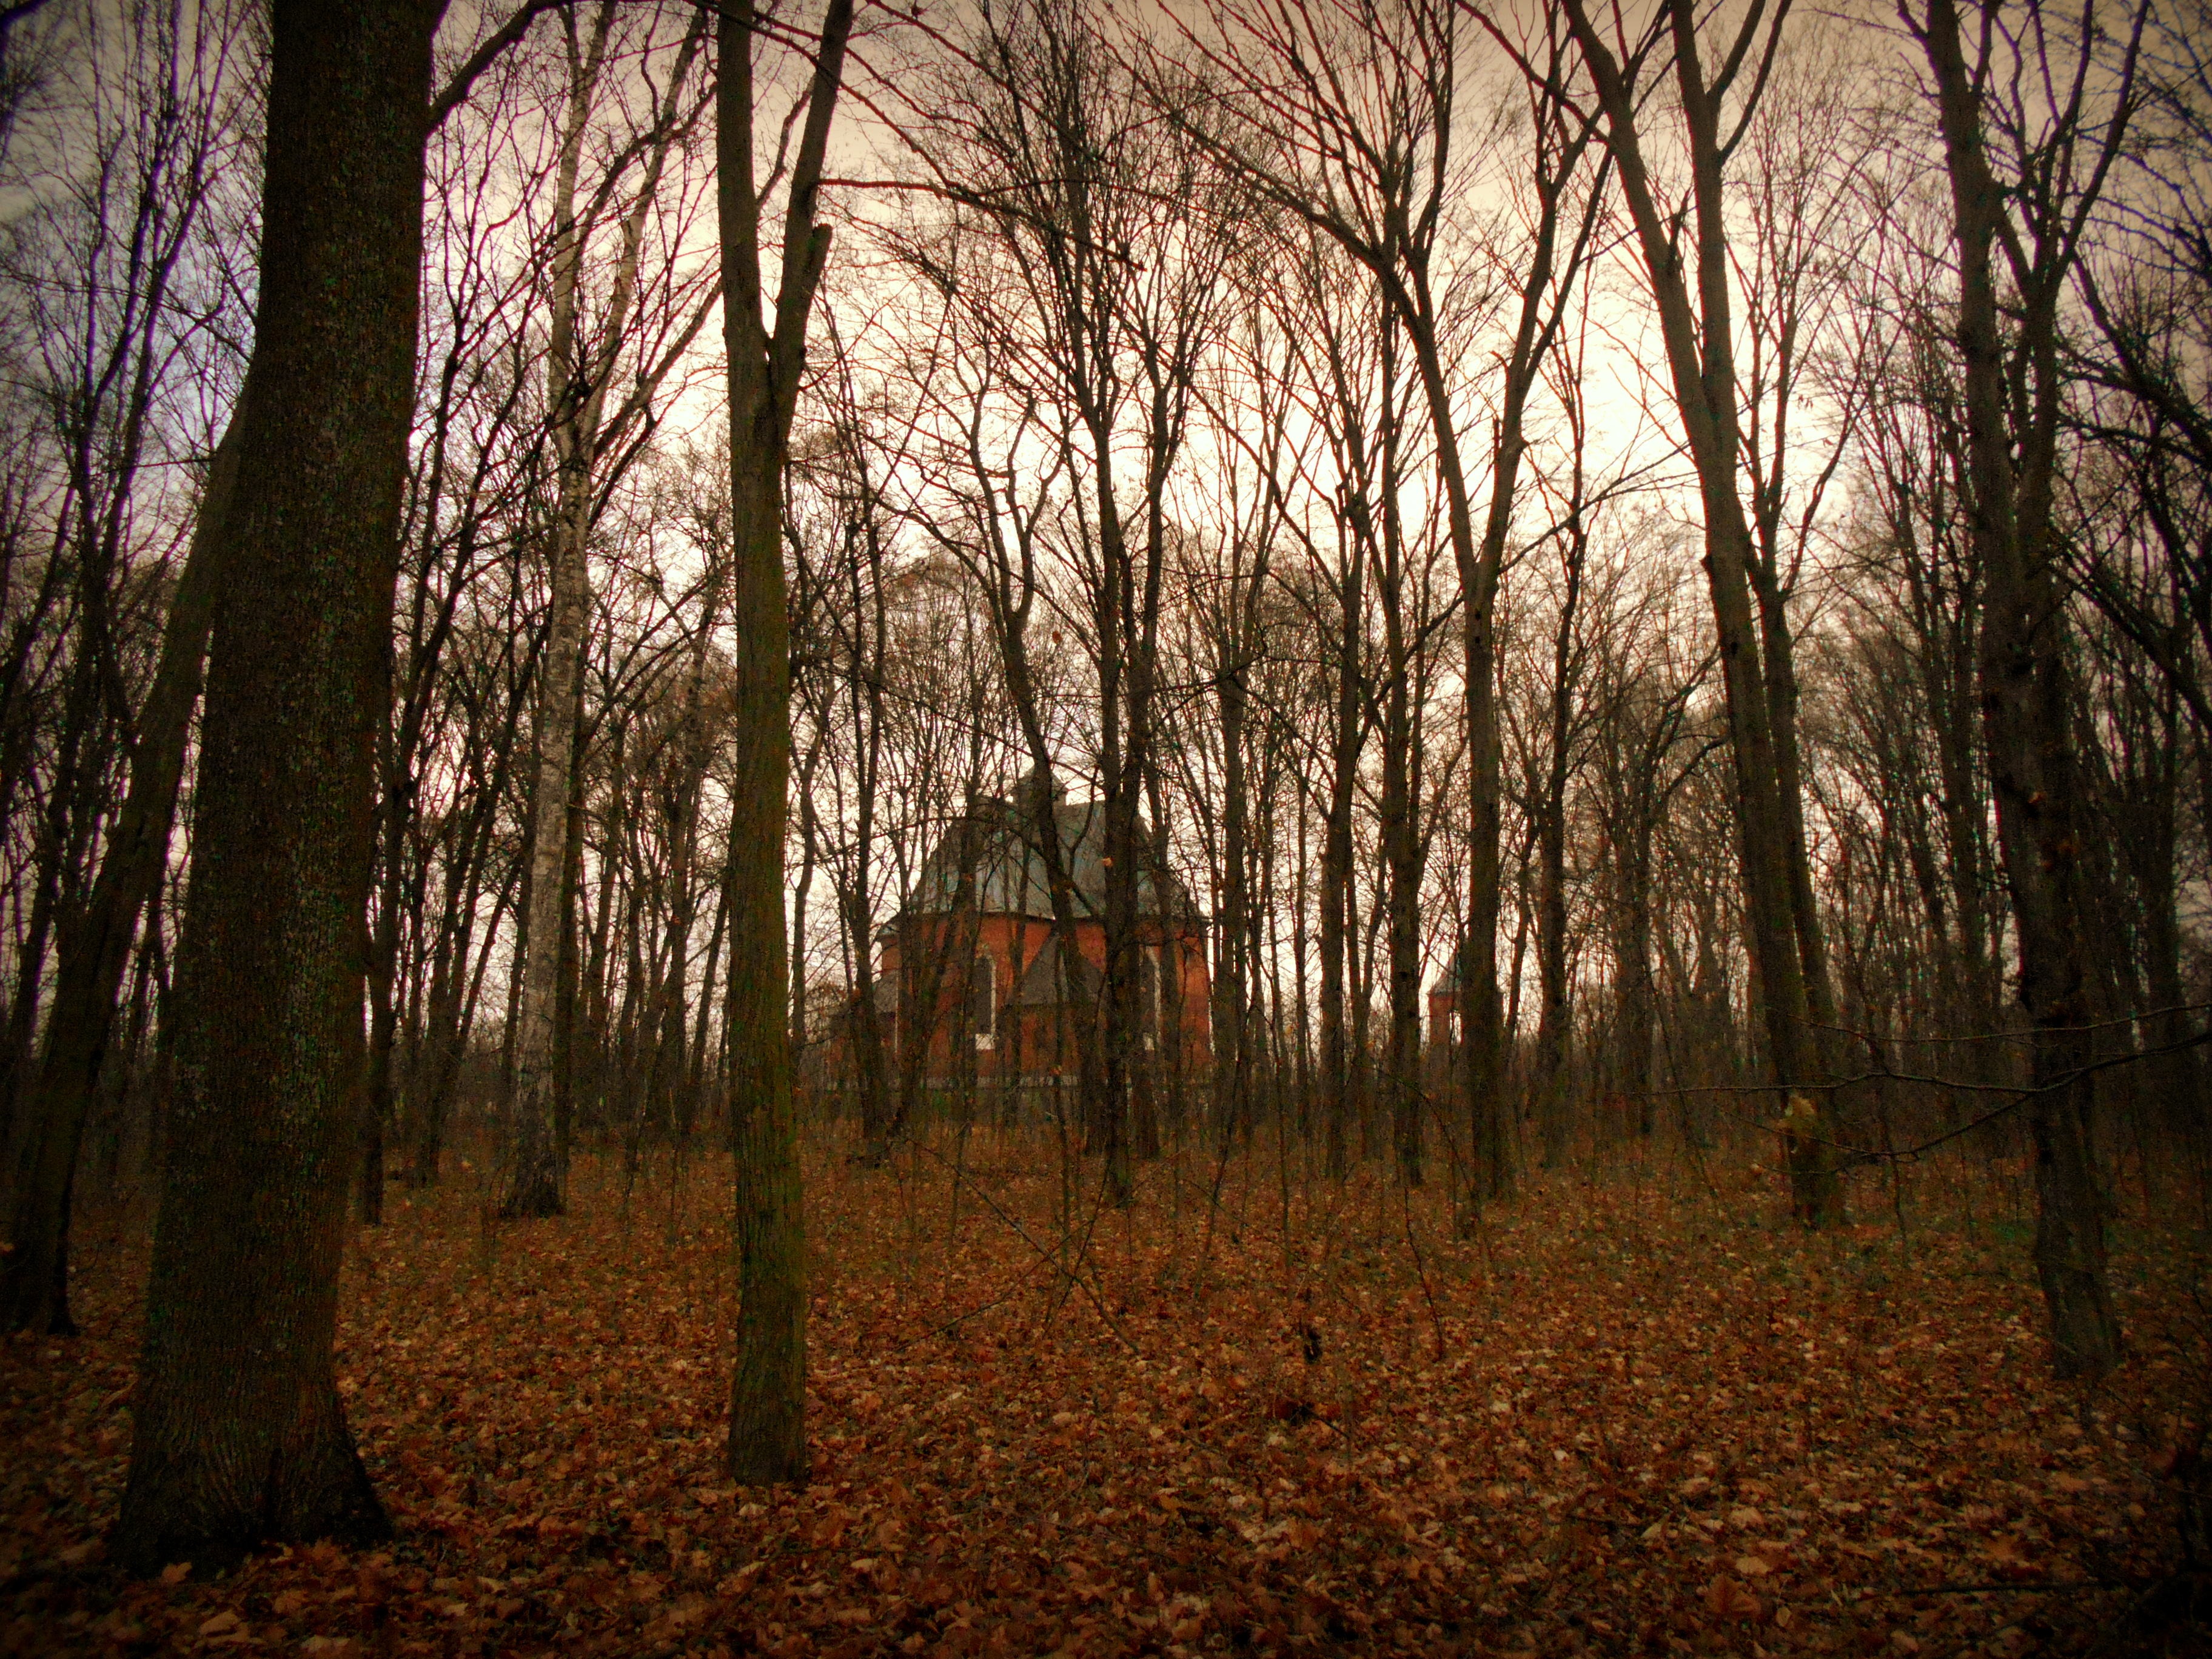
tree, nature, forest, wilderness, branch, plant, sky, sunlight, morning, leaf, view, foliage, autumn, park, church, tourism, season, tour, branches, deciduous, grove, woodland, habitat, ecosystem, spacer, biome, natural environment, atmospheric phenomenon, woody plant, temperate broadleaf and mixed forest, temperate coniferous forest, jasieniec solecki, palace park